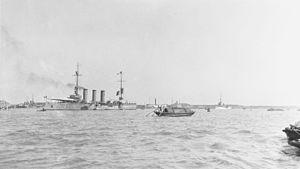
Le SMS Kolberg est un croiseur léger, navire de tête de sa classe construit pour la Kaiserliche Marine peu avant la Première Guerre mondiale.